Interstate 205 (Oregon–Washington)

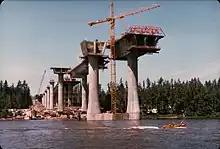
View of several high columns emerging from the water with a crane between them

Preliminary work on the West Linn–Oregon City bridge, now named the George Abernethy Bridge, began in April 1967 with piledriving to determine the bridge's foundation requirements. Construction of the bridge would have required the closure of access to a popular fishing site on the Willamette River, causing local sport fishers to protest; a nearby site was later donated for use as a new boat launch and public fishing area. Demolition for the bridge project, which included the destruction of an existing shopping center, began in January 1968, and construction of the bridge itself was underway a month later. The George Abernethy Bridge opened to traffic on May 28, 1970, and cost $17.1 million to construct (equivalent to $ in dollars), completing the first section of I-205.